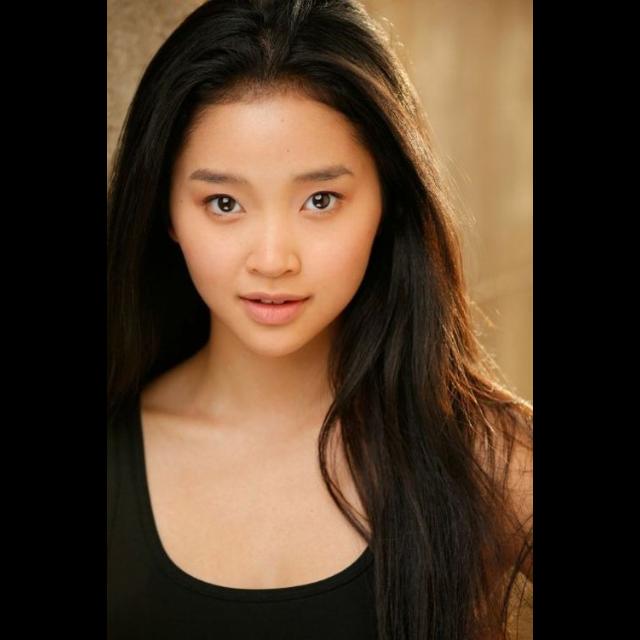
Label: Colored